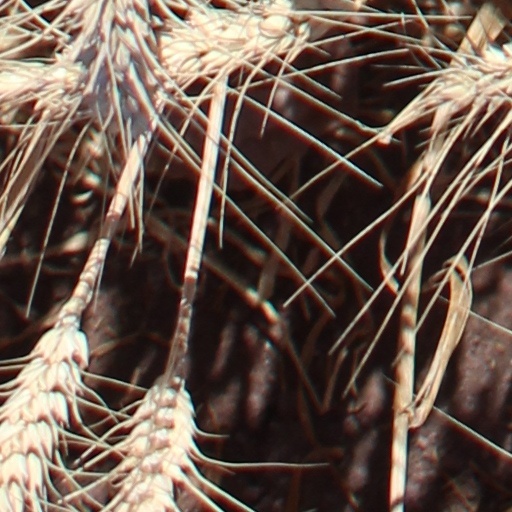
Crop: wheat